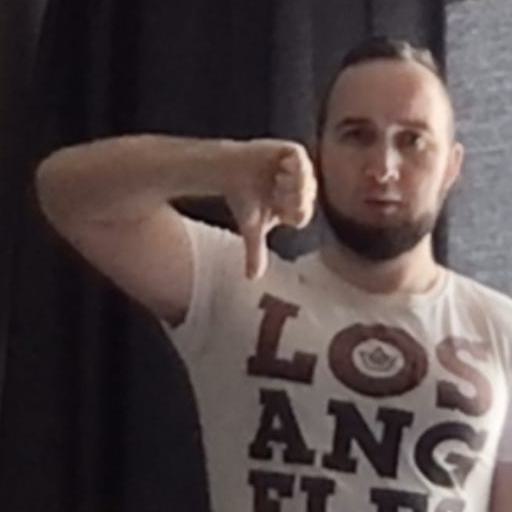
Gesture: dislike